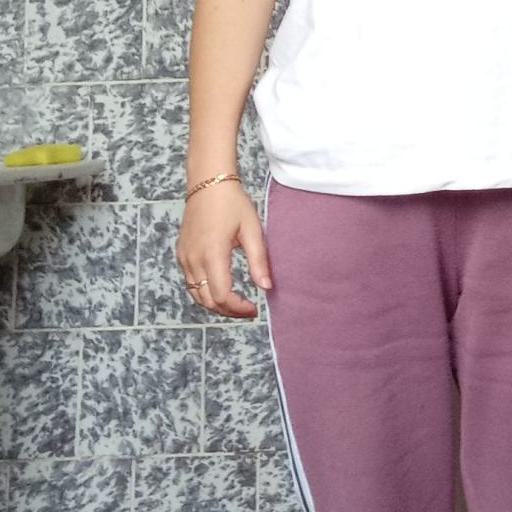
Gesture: no_gesture